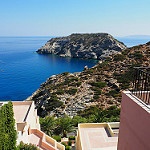
Label: sea